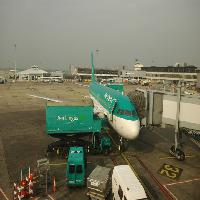
Weather: cloudy or overcast